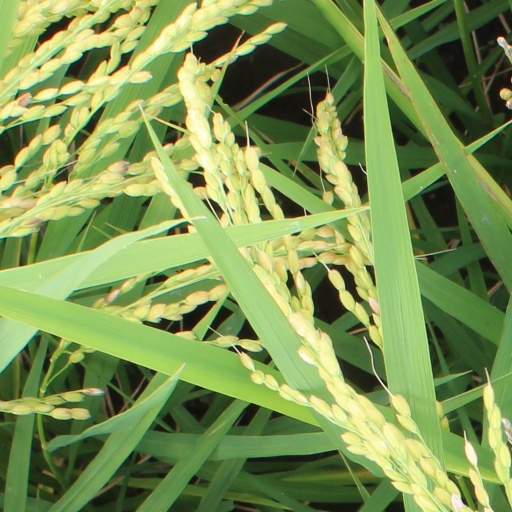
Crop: rice